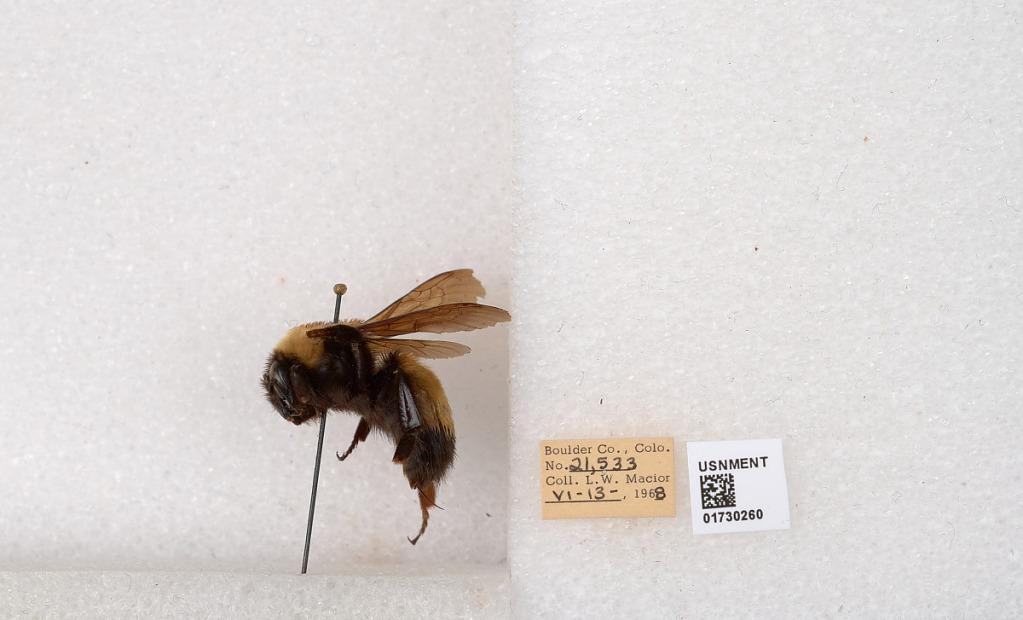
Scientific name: Bombus (Bombus) nevadensis Cresson